Yūki Kaneko

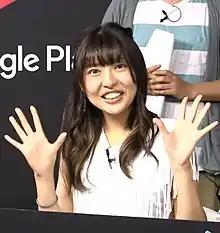
Kaneko in 2016

is a Japanese voice actress from Fukuoka who is affiliated with Aoni Production.